Babington family

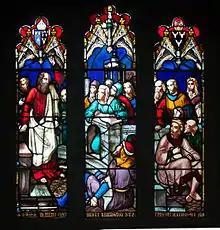
Brutus Babington memorial window in the north aisle of St Columb's Cathedral, installed c. 1860

Matthew Babington of Rothley Temple (1612-1669) married Anne Hopkins and had four sons and eight daughters, including Thomas Babington of Rothley Temple (1635-1708), who was Member of Parliament for Leicester in 1685 and 1689. Thomas married Margaret Hall and had several children, notably Frances Babington, who married Sir Joseph Danvers, 1st Baronet, and Thomas Babington of Rothley Temple (1682-1745), who married Lydia Cardale on 9 January 1758. Thomas Babington and Lydia Cardale's children included Thomas Babington, a member of the Clapham Sect, who served as Member of Parliament for Leicester from 1800-1818 and was a noted campaigner against slavery, Rev. Matthew Babington (1761-1796) who was grandfather to Churchill Babington (the botanist whose publication "Mr Macaulay's Character of the Clergy" (1849), a defence of the clergy of the 17th Century, received the approval of Gladstone), Joseph Babington (1768-1826) who was father of Cardale Babington (the botanist and archaeologist who was a contemporary of Charles Darwin whilst at Cambridge in 1829) and Mary Babington (1760-1841) who married Thomas Gisborne.